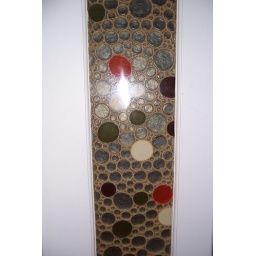
This is the design in the windows in the back of the sanctuary, as well as behind the big red curtain behind the altar.